Victorine Meurent

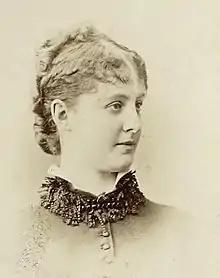
Photographic portrait of Victorine-Louise Meurent, c. 1862

In 1875, Meurent began studying with the portraitist . The following year, Meurent first submitted work of her own to the Salon and it was accepted. Manet's own submissions were rejected by the jury that year.